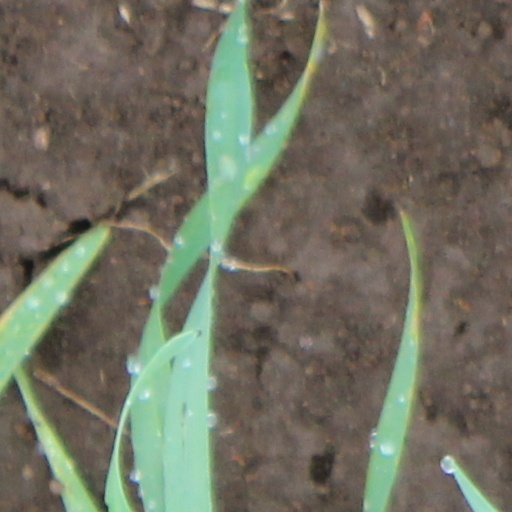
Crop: wheat